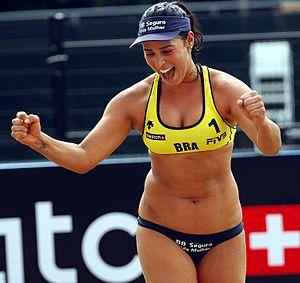
Ágatha Bednarczuk, née le 22 juin 1983 à Curitiba, est une joueuse de beach-volley brésilienne.